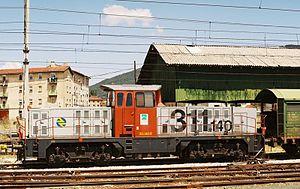
Bien que confinées aux manœuvres, les locomotives 311-100 de la Renfe sont une grande réussite technologique et commerciale espagnole. Il s'agit de la production en série du prototype MABI mis au point dans les années 1980.